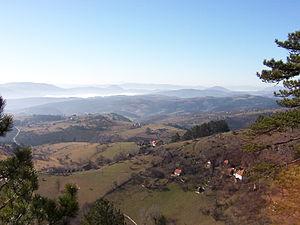
Negbina est un village de Serbie situé dans la municipalité de Nova Varoš, district de Zlatibor. Au recensement de 2011, il comptait 355 habitants.